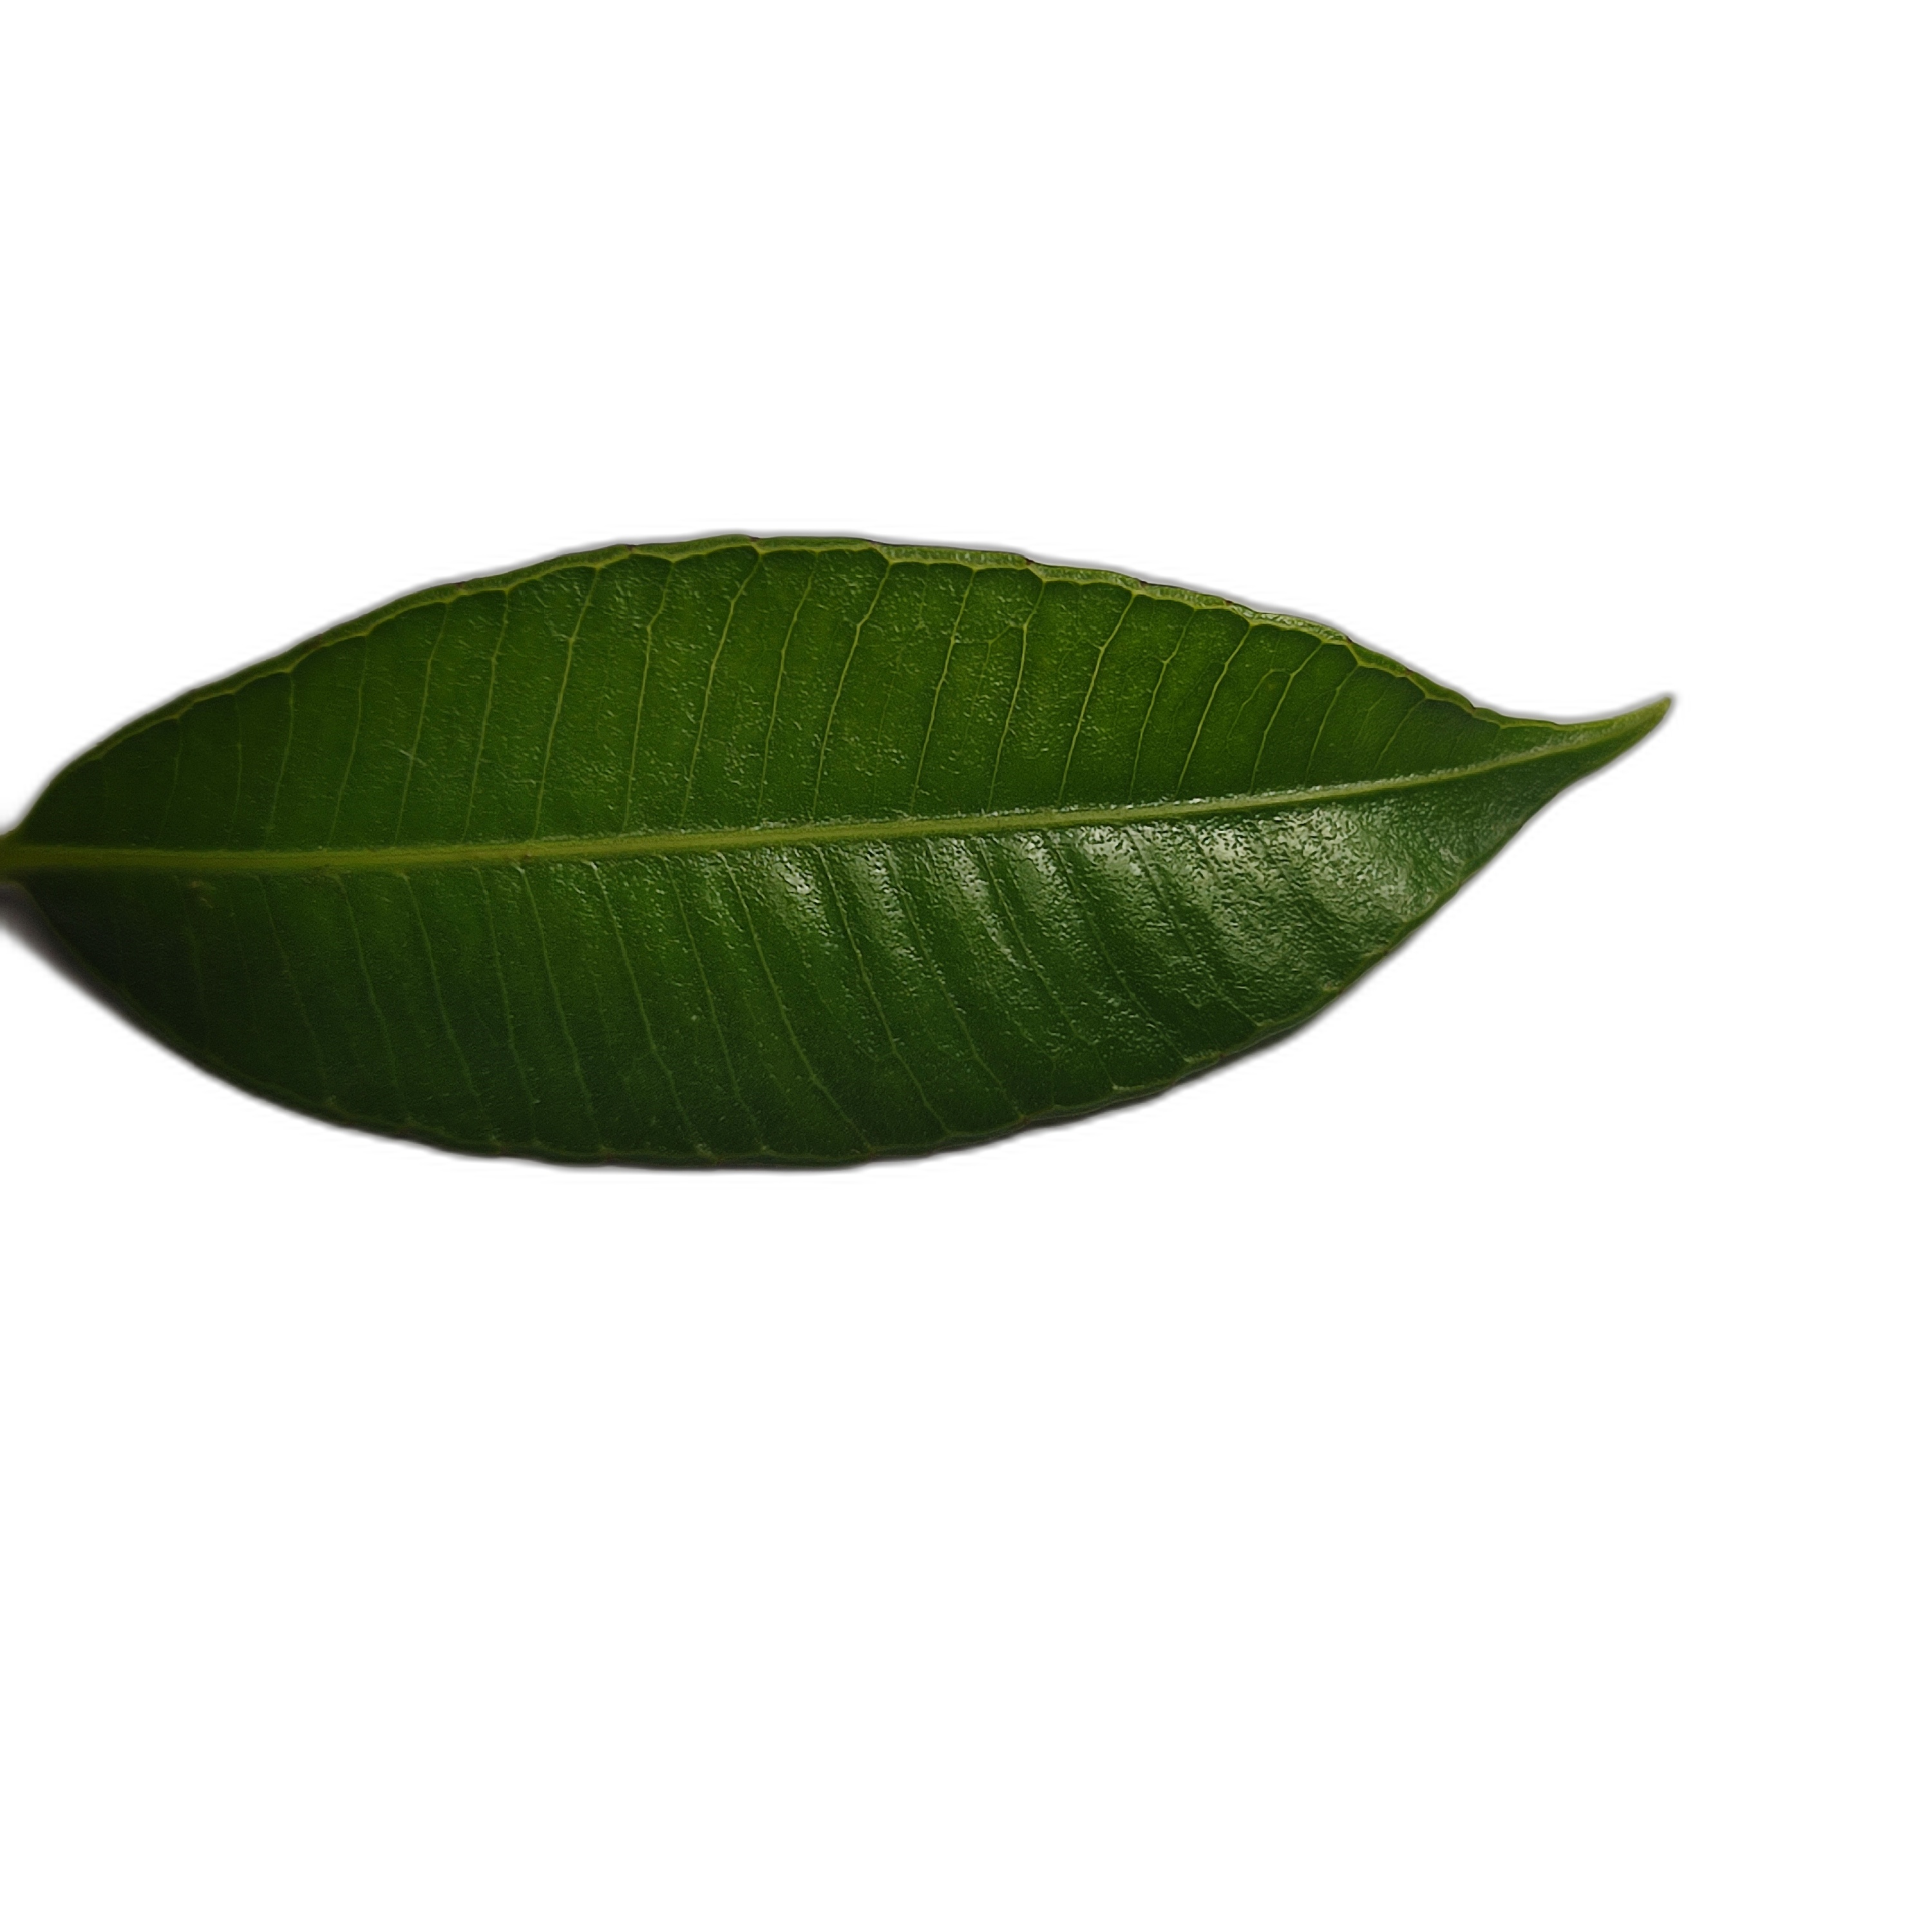
Label: healthy